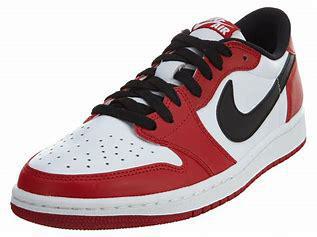
Brand: Nike
Model: Air Jordan 1